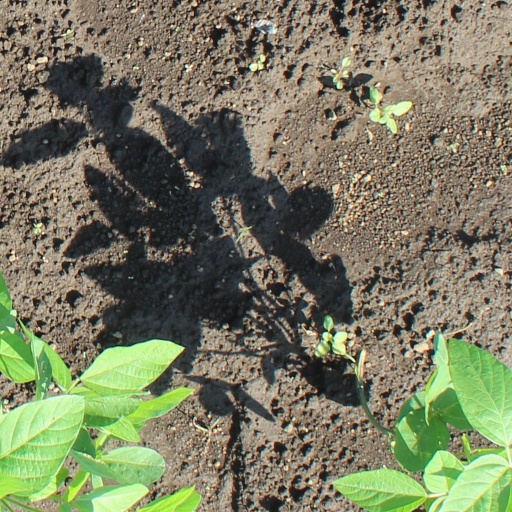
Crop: soybean